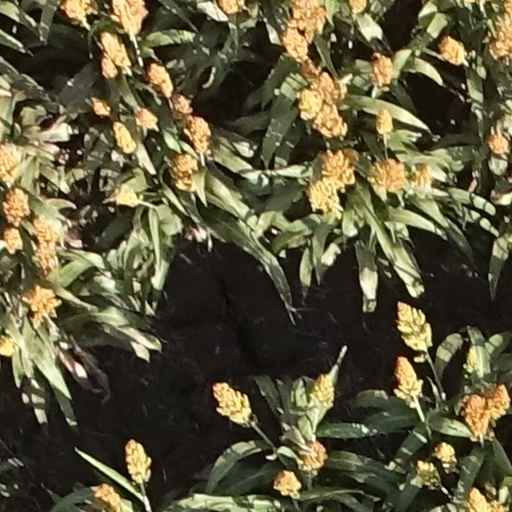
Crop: sorghum